Aan Baan

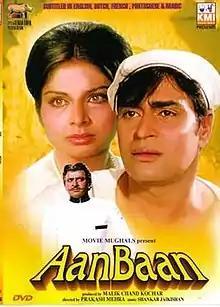

Aan Baan is a 1972 Bollywood drama film directed by Prakash Mehra. The film stars Rajendra Kumar and Raakhee.